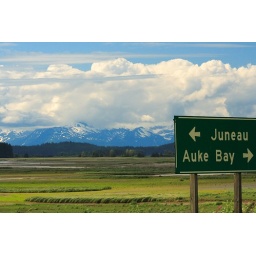
Out the bus window in AK